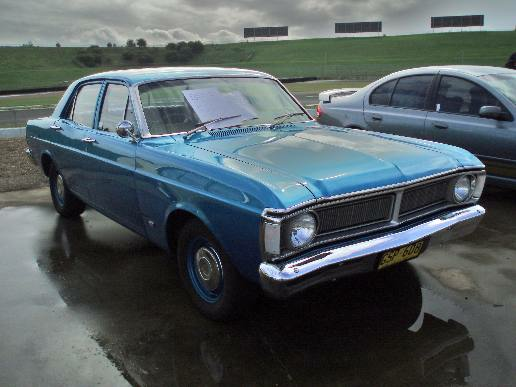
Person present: No